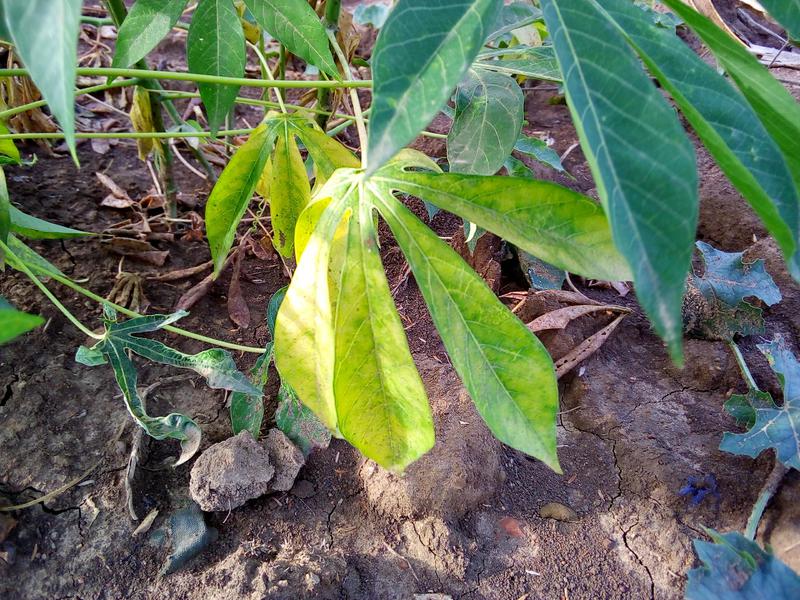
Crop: cassava
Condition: bacterial_blight